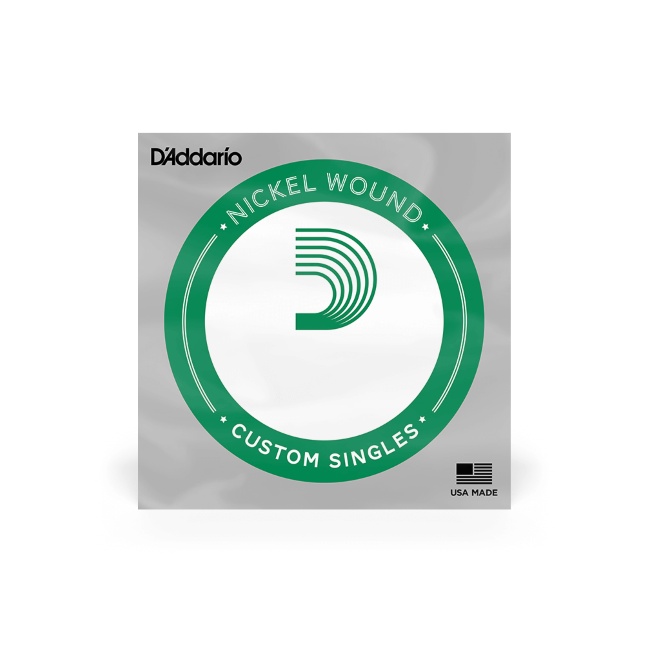
D'Addario XL Nickel Wound Single Guitar String .024w NW024
D'Addario XL Nickel Plated Steel Round Wound Single Guitar String Part Number: NW024 Gauge: .024w D'Addario XL Nickel Wound Singles are round wound with nickel-plated steel for a distinctive, bright tone. Available in various gauges. Nickel wound single electric guitar strings Round wound with nickelplated steel for distinctive bright tone Hex Core Perfect as a replacement string or for creating customized sets Made in the U.S.A. for the highest quality and performance
Brand: D'Addario
Category: Arts & Entertainment > Hobbies & Creative Arts > Musical Instrument & Orchestra Accessories > String Instrument Accessories > Guitar Accessories > Guitar Strings > Electric Guitar Strings